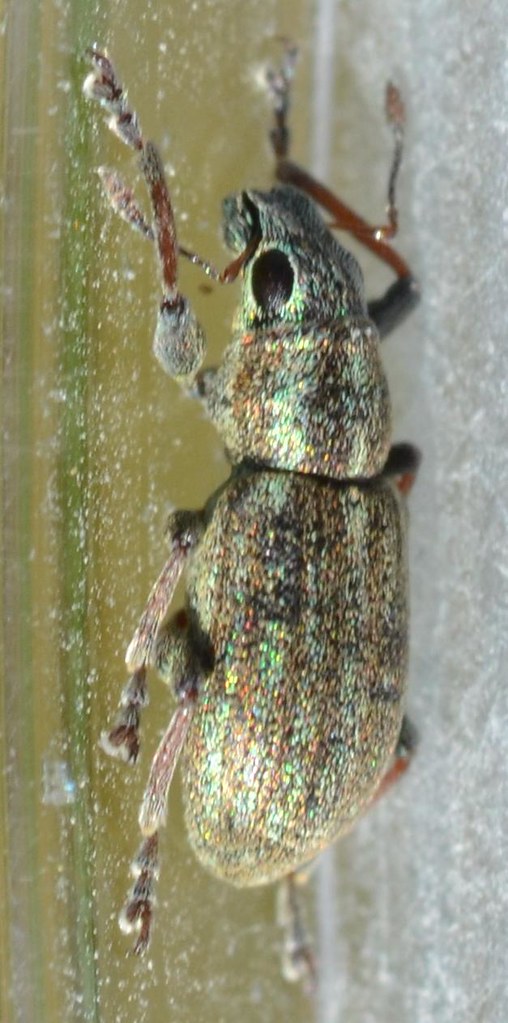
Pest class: pea_leaf_weevil